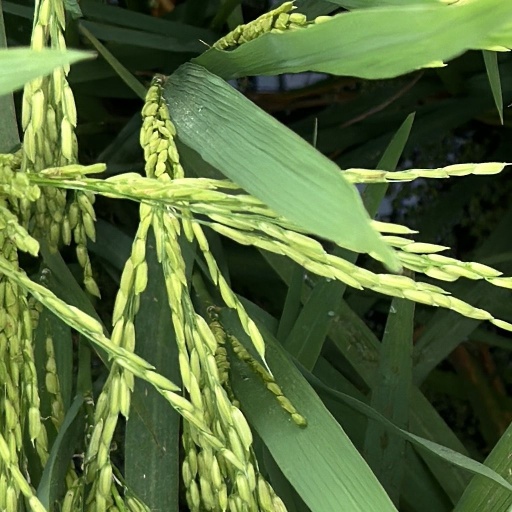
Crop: rice